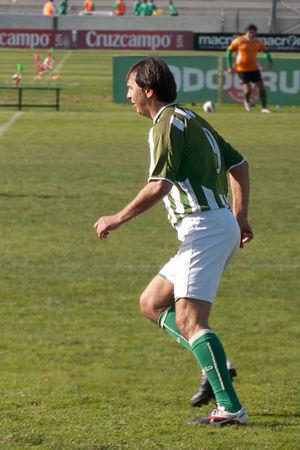
Vlada Stošić est un footballeur serbe, milieu de l'Étoile Rouge de Belgrade et de l'équipe de Yougoslavie dans les années 1980-1990.